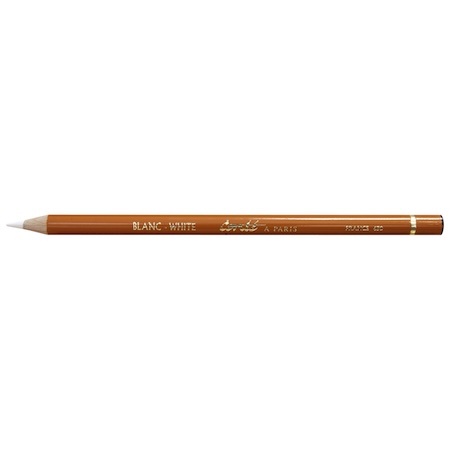
Conte Colored Drawing Pencil, White
Carefully manufactured by skilled craftspeople, this pencil shades easily; with a sharpened lead, you achieve an accurate and delicate finish while a worn lead creates a soft yet opaque finish. An ideal drawing tool for use with a sketch pad, kraft paper or linen canvas. 5mm lead Sharpen to a precise point with a razor blade or knife High-quality materials CO2275 PE 12 Colored & Pastel Pencils 0.02 DRAW/SKTCH PNCL WHITE
Brand: SLS Arts
Category: Office Supplies > Office Instruments > Writing & Drawing Instruments > Art Charcoals > Conté Charcoals